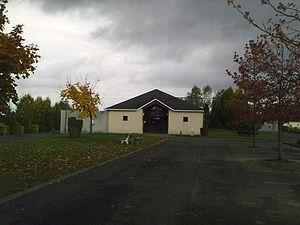
Casteide-Cami
Casteide-Cami est une commune française, située dans le département des Pyrénées-Atlantiques en région Nouvelle-Aquitaine.